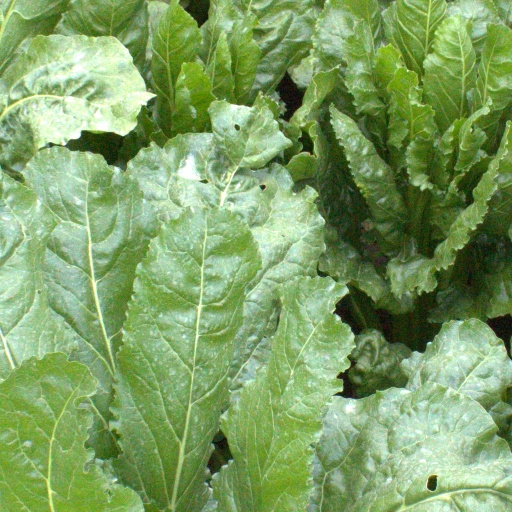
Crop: sugar beet